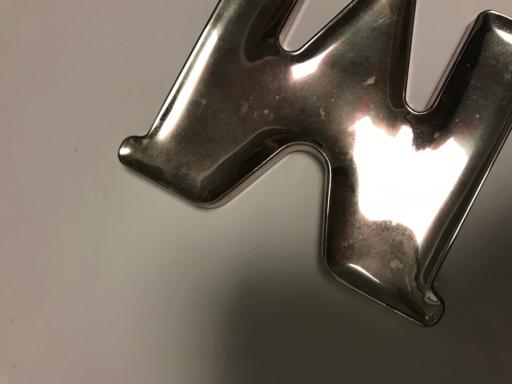
Waste category: metal